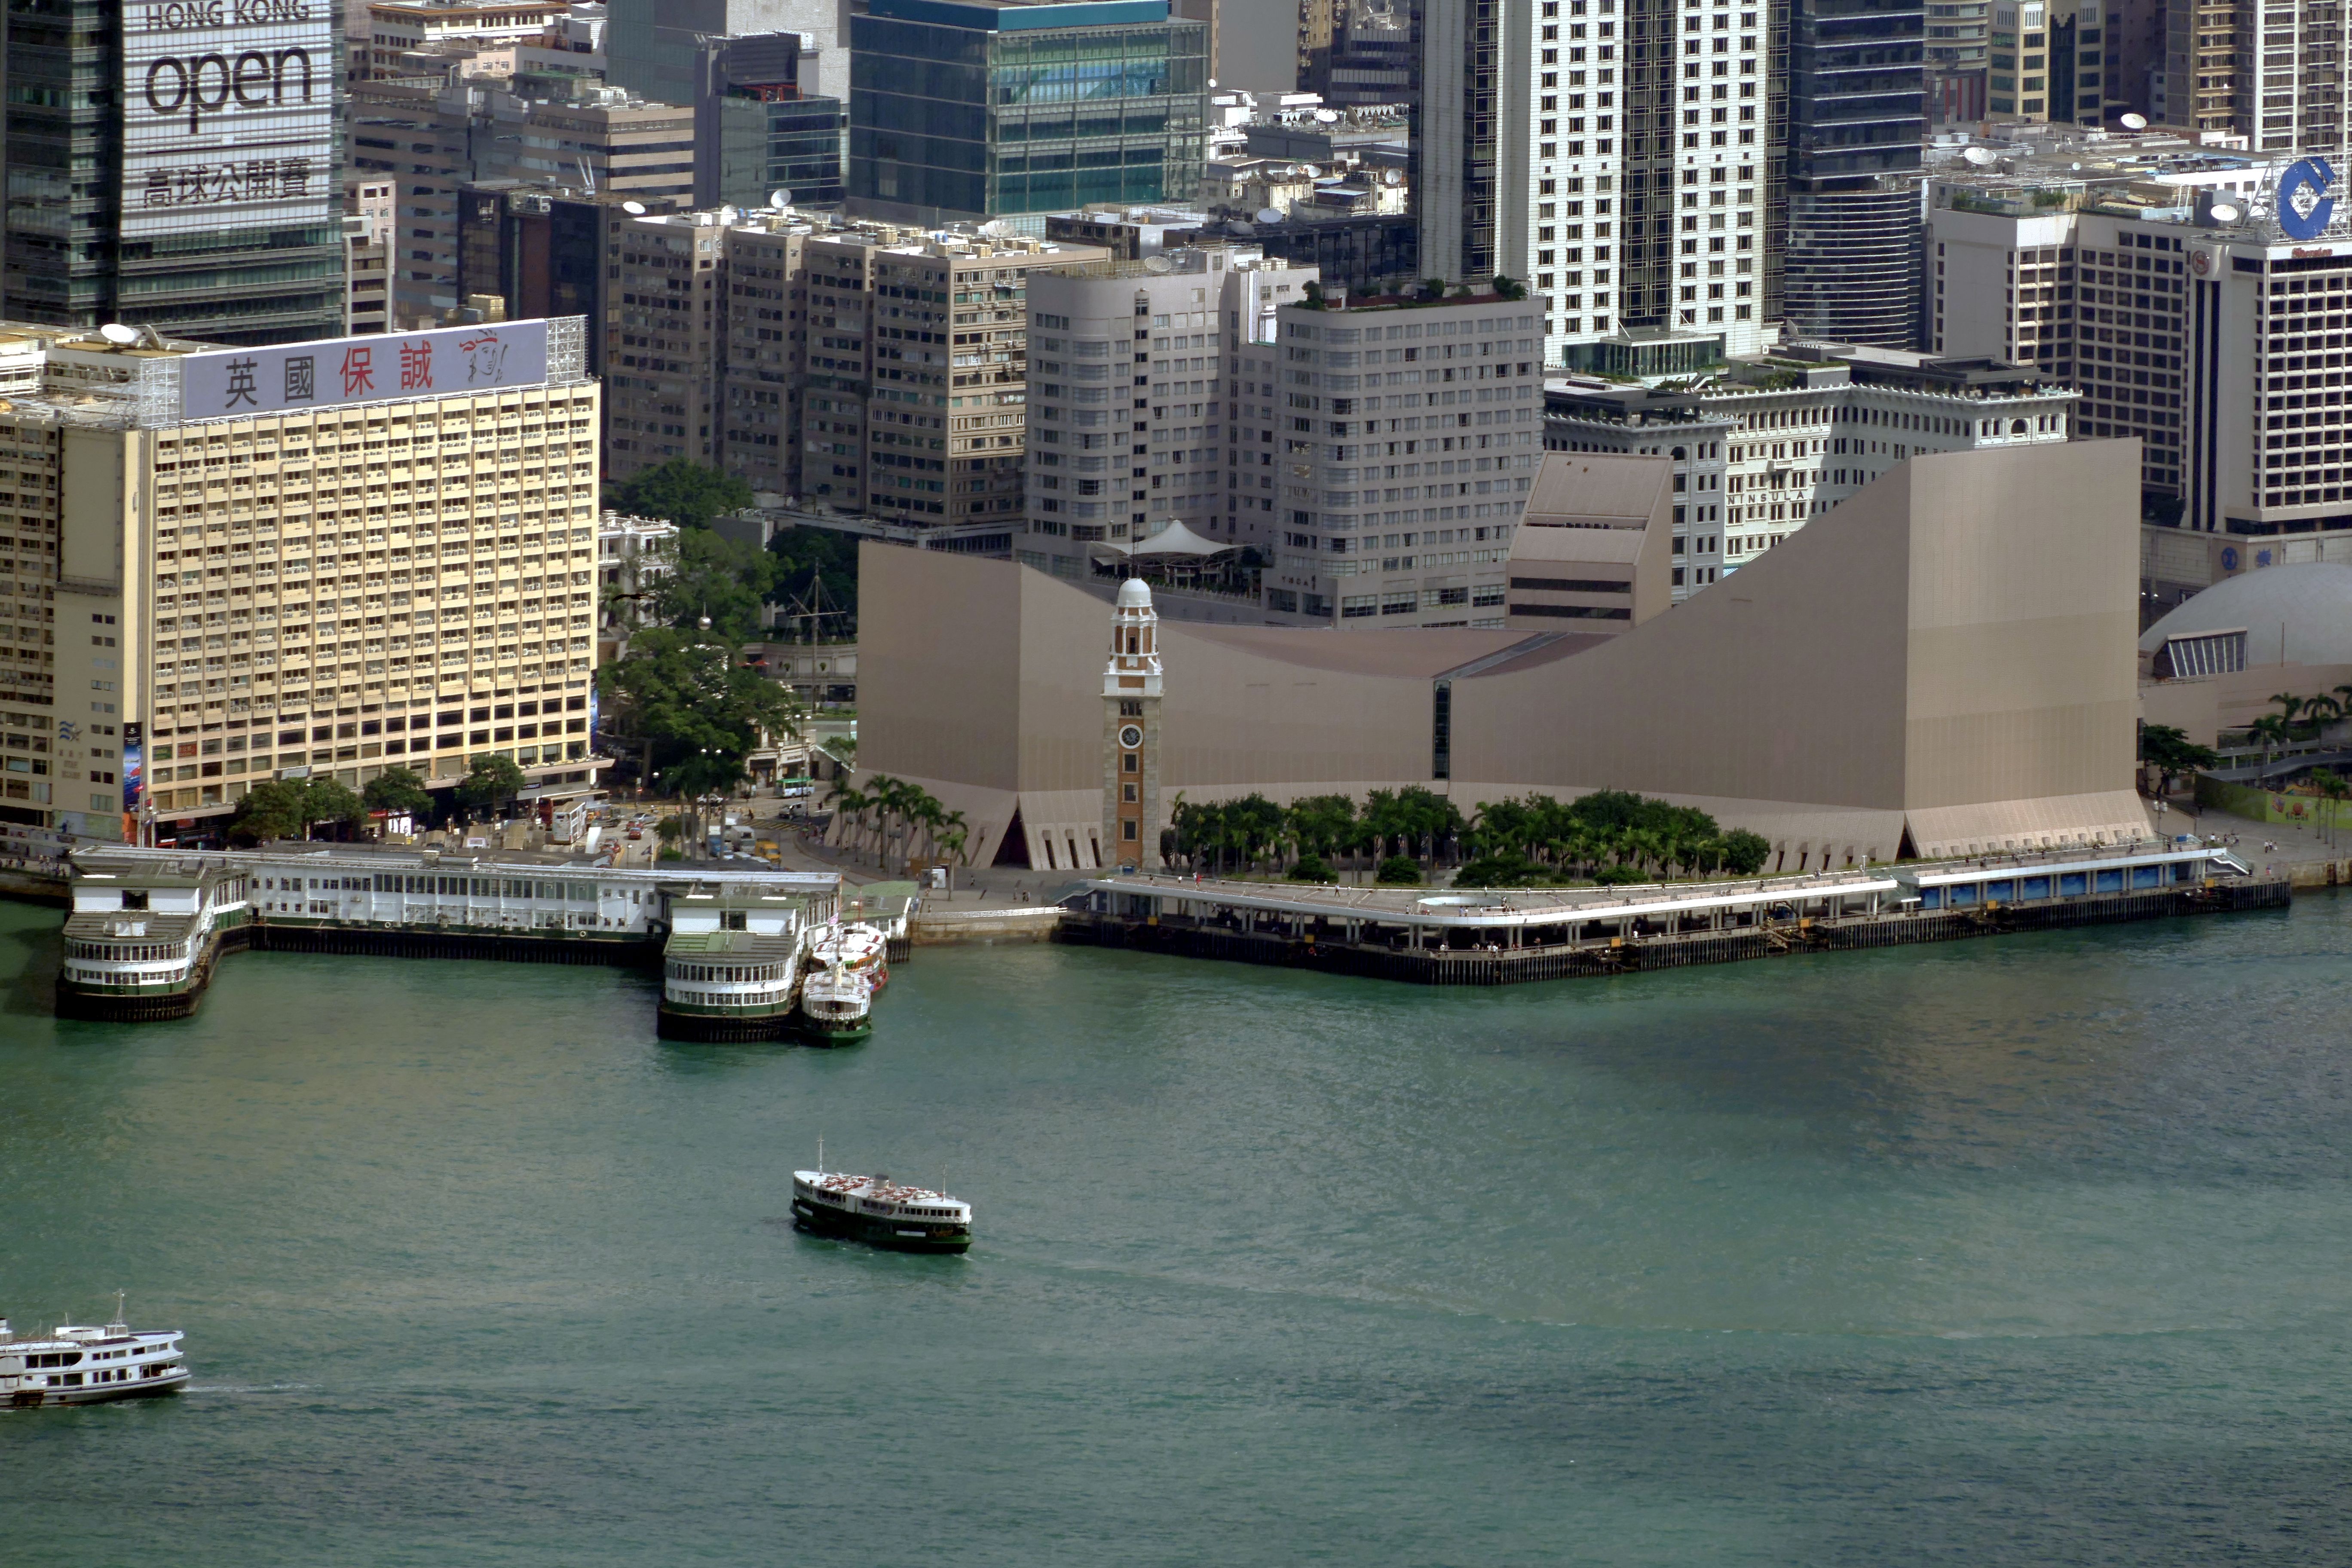
sea, coast, dock, architecture, boat, skyline, view, city, skyscraper, river, cityscape, panorama, downtown, vehicle, tower, bay, asia, landmark, harbor, marina, waterway, tower block, hong kong, outlook, china, kowloon, booked, condominium, big city, aerial photography, urban area, human settlement